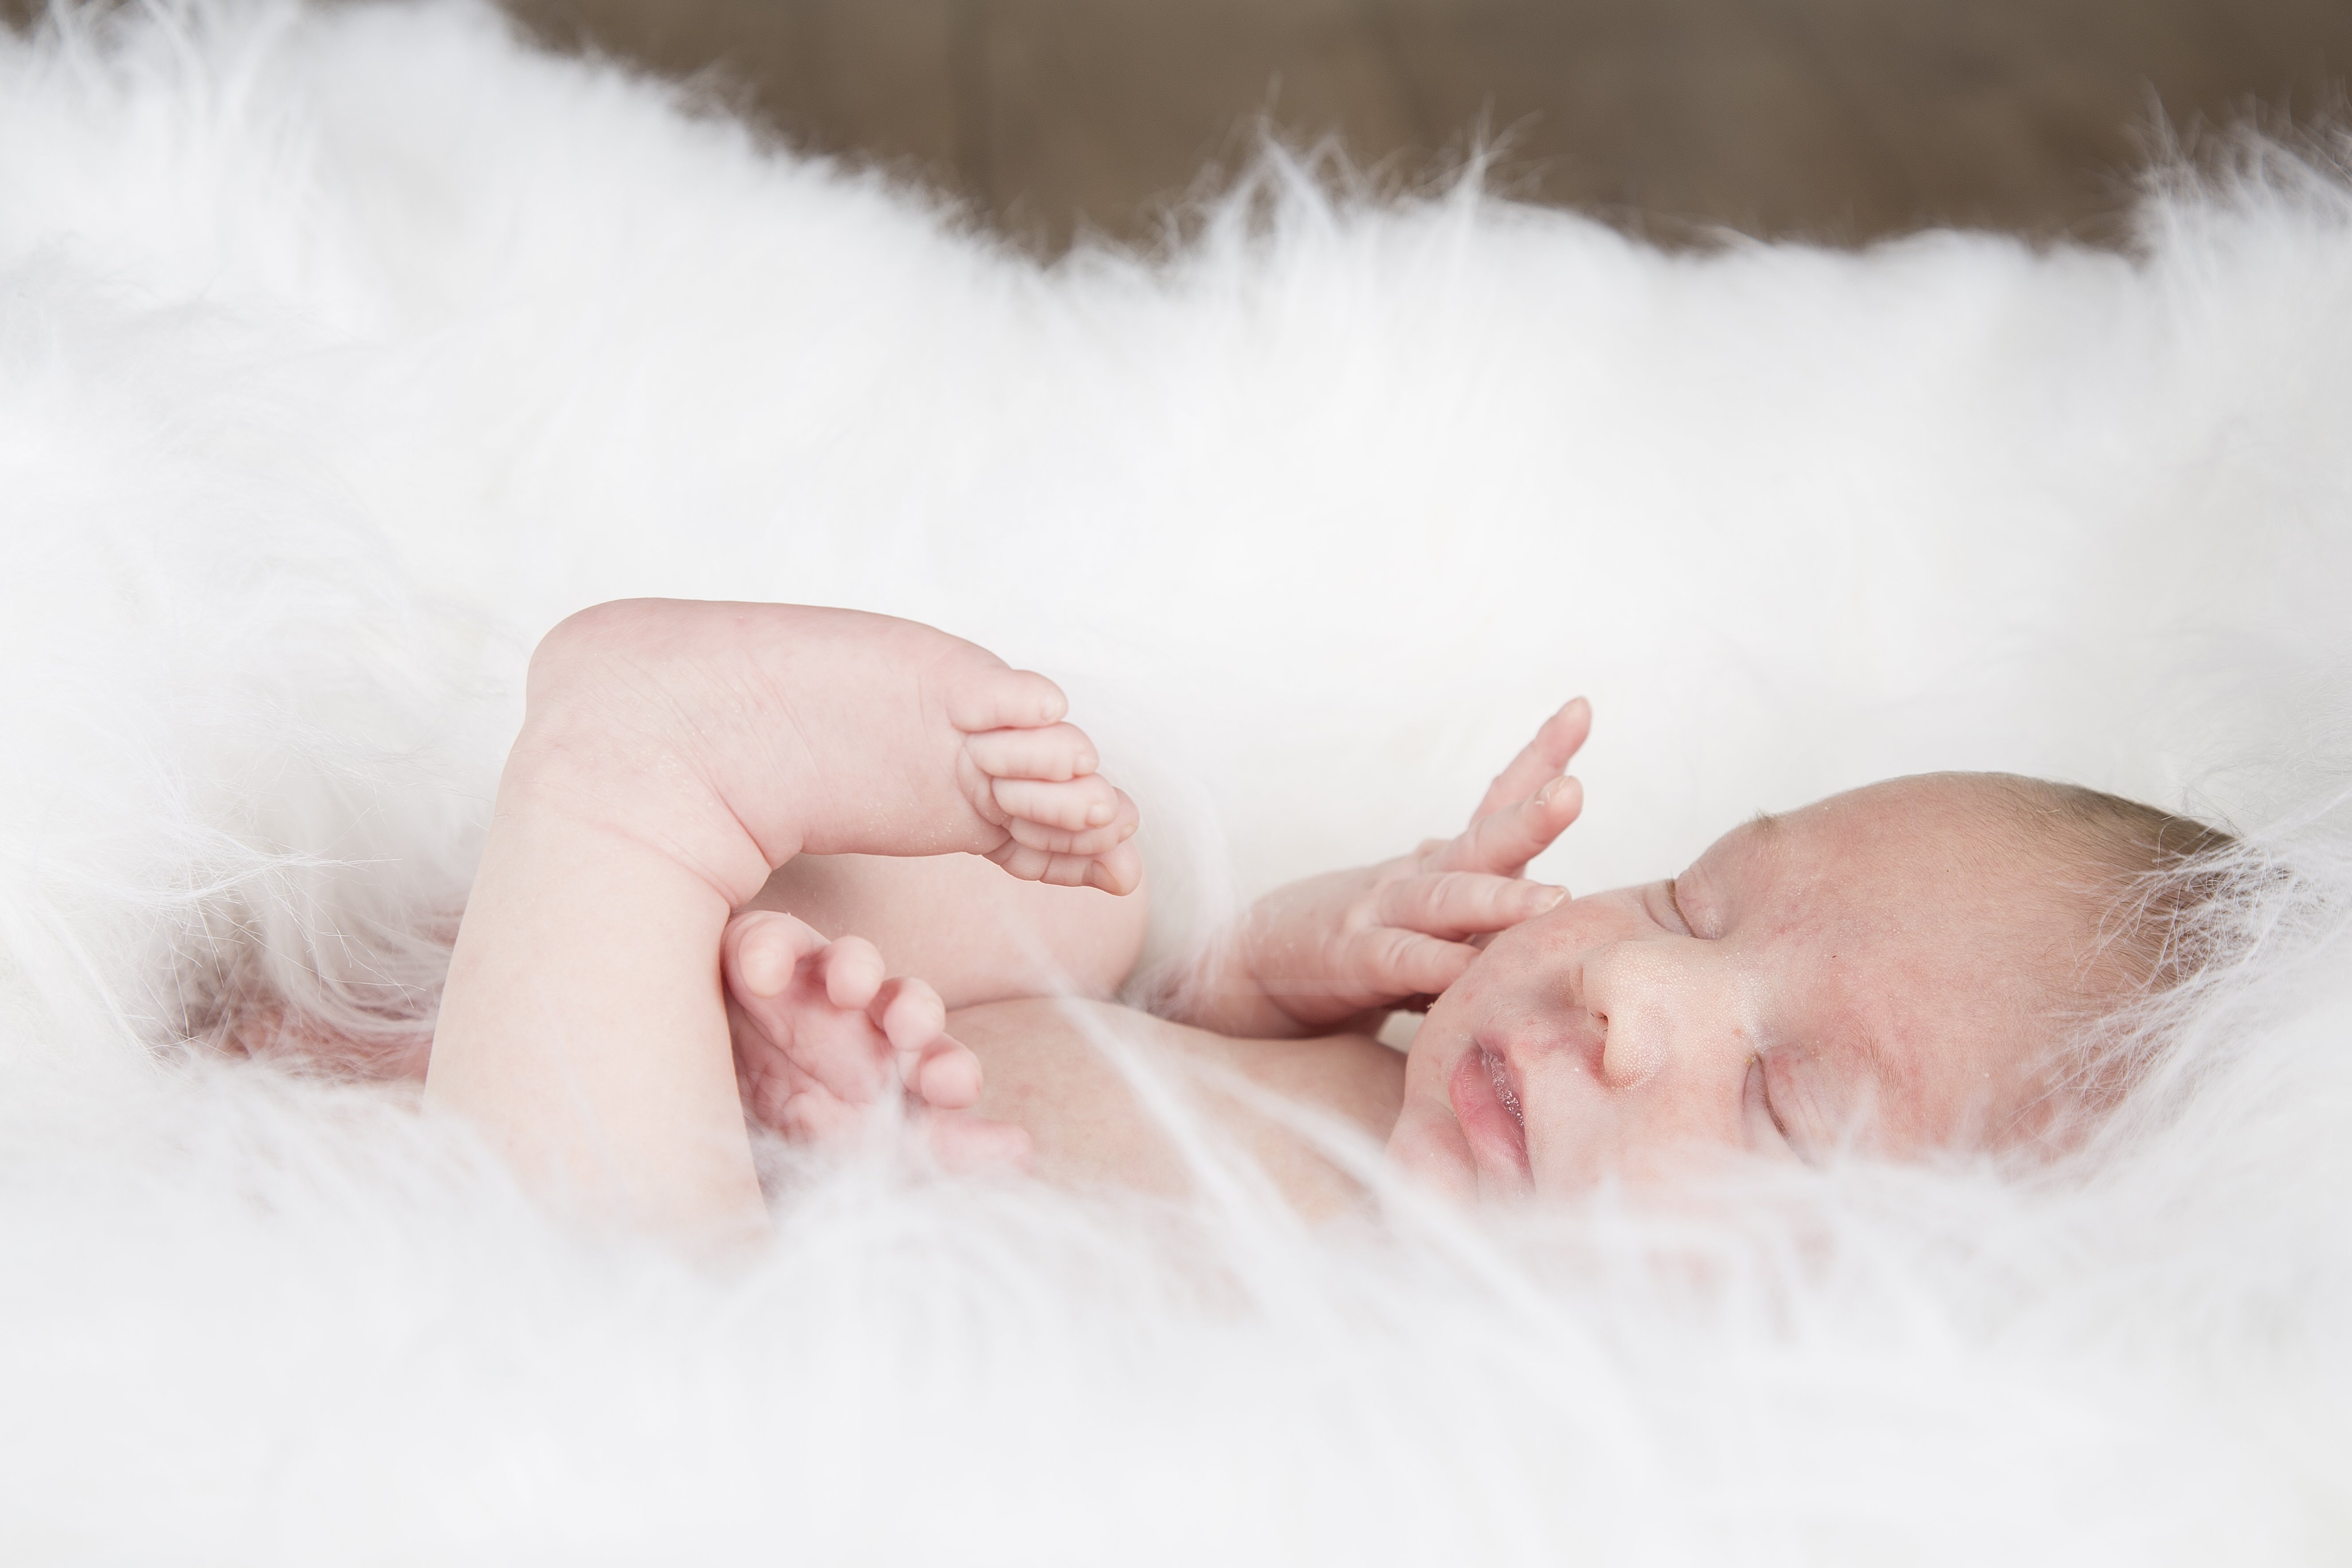
baby, photograph, infant, photography, child, close up, hand, girl, portrait photography